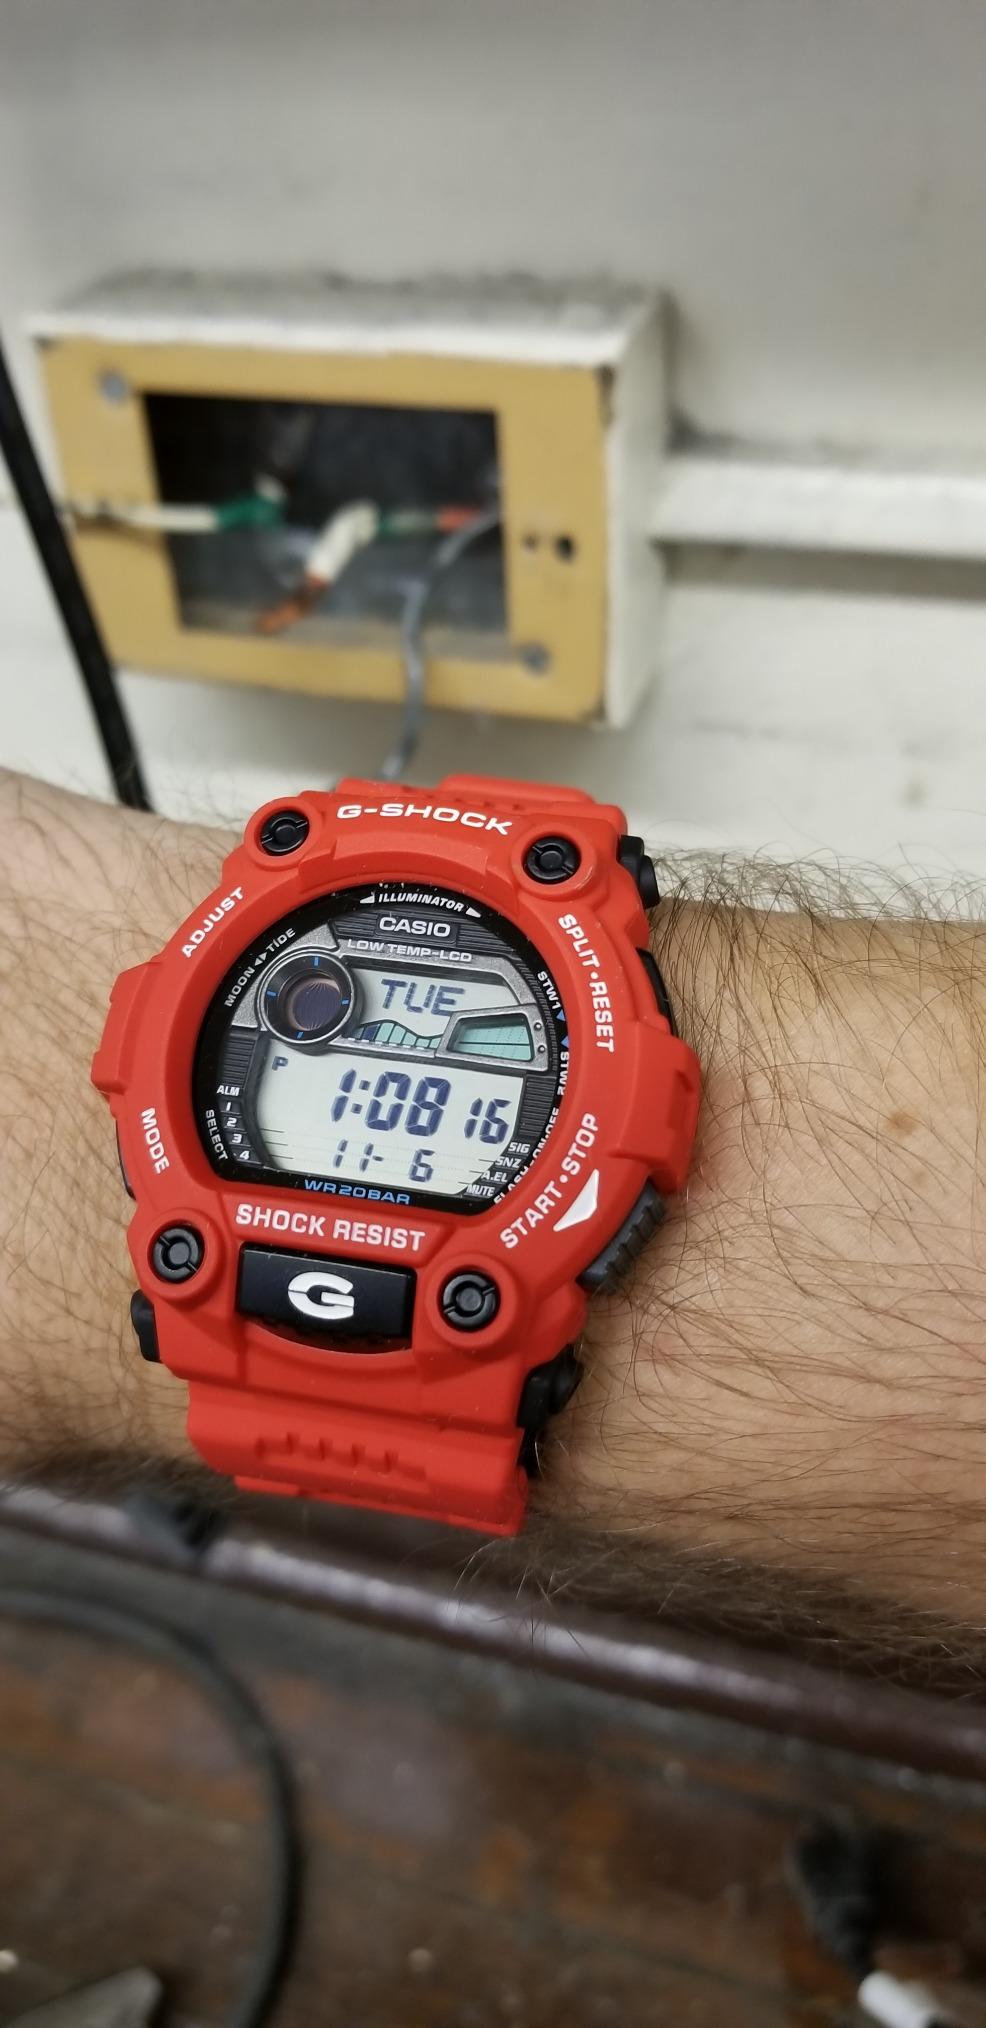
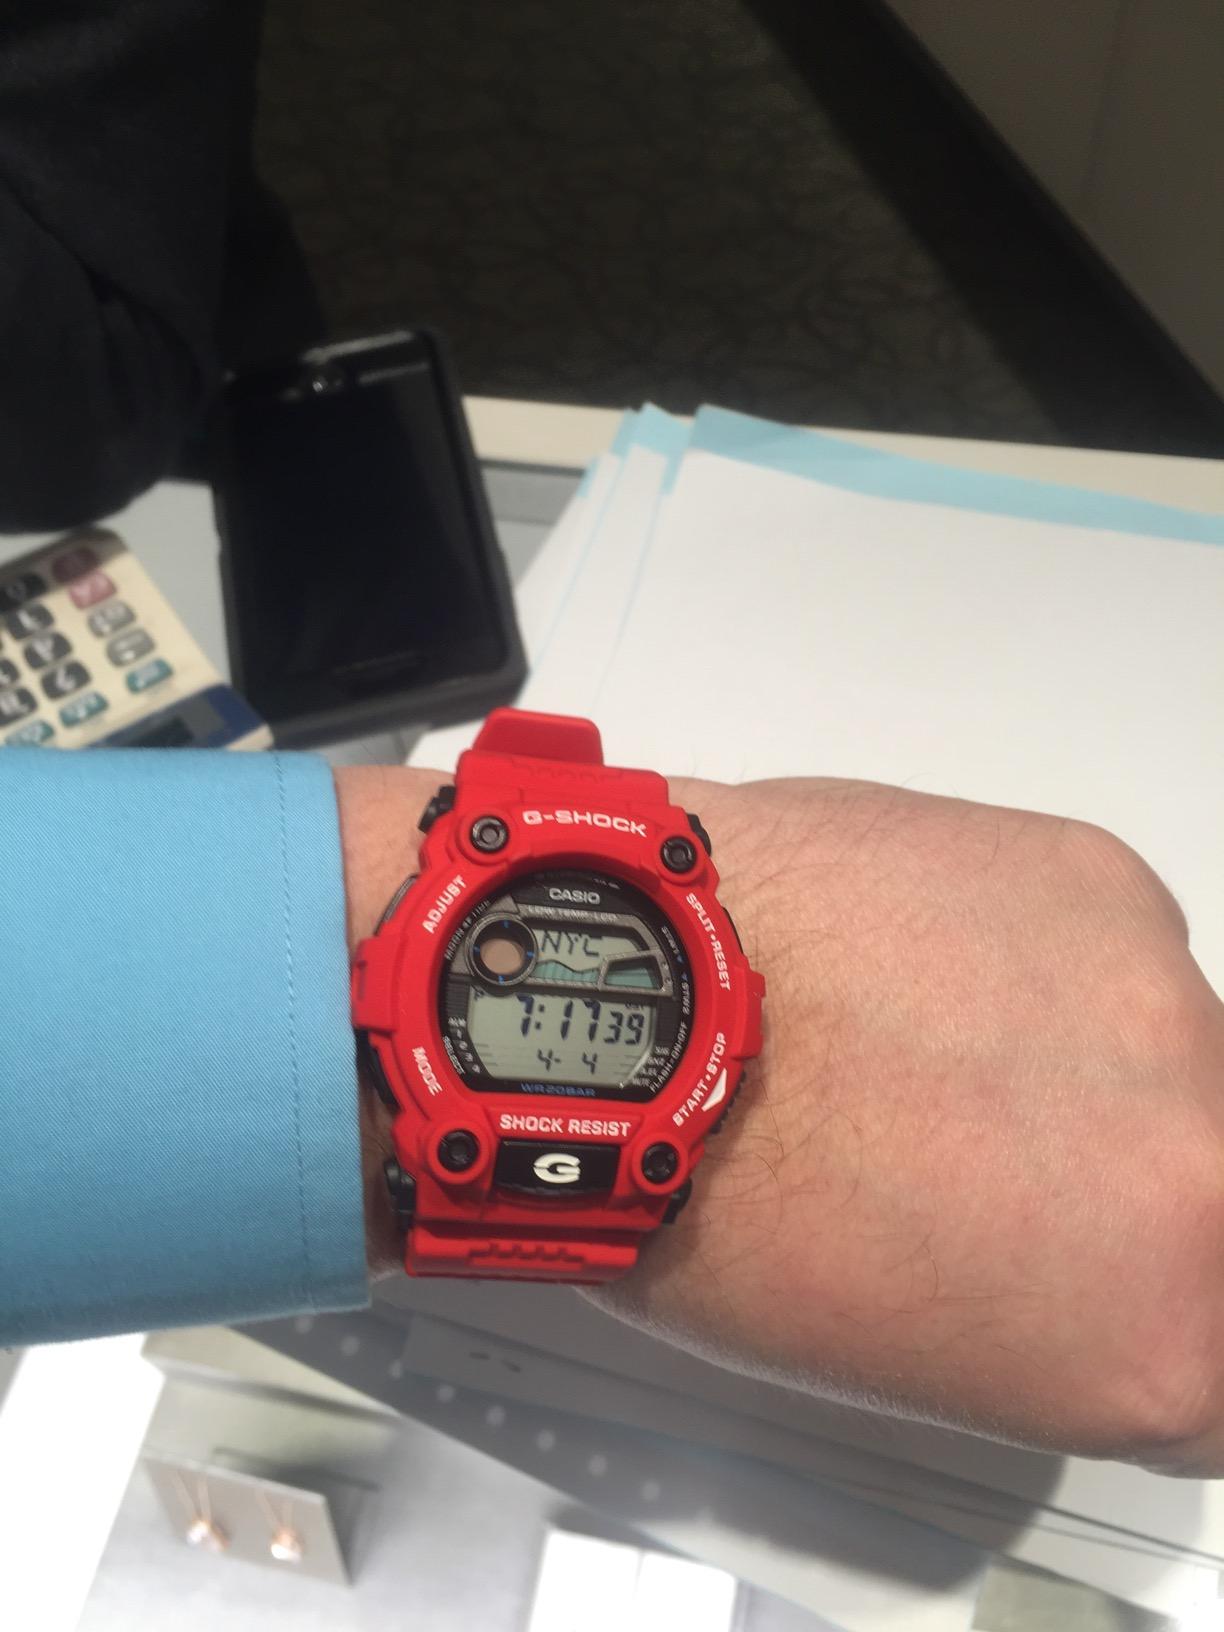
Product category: accessories_watch
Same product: yes